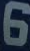
Number: 6